National symbols of Pakistan

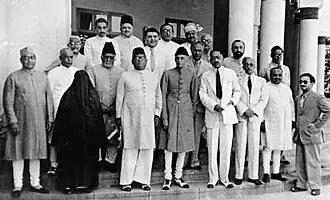
The Muslim League Working Committee in Lahore, 1940

The Lahore Resolution ("Qarardad-e-Lahore"), also known as the Pakistan Resolution, was a formal political statement adopted by the All India Muslim League at the occasion of its three-day general session on 22–24 March 1940 at Minto Park (now Iqbal Park), Lahore. The resolution called for greater Muslim autonomy in British India and has been largely interpreted as a demand for a separate Muslim state. The idea of separate state for Indian Muslims was first suggested by Muhammad Iqbal in 1930 and the name of Pakistan was proposed by Choudhary Rahmat Ali in his Pakistan Declaration pamphlet in 1933. Initially, Muhammad Ali Jinnah and other leaders were in favour of Hindu-Muslim unity, but the volatile political climate and religious hostilities of the 1930s made the idea more appealing.